Jean-Paul Belmondo

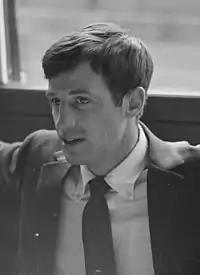
Belmondo in 1962

Belmondo's acting career properly began in 1953, with two performances at the Théâtre de l'Atelier in Paris in Jean Anouilh's "Médée" and Georges Neveux's "Zamore". Belmondo began touring the provinces with friends including Annie Girardot and Guy Bedos.